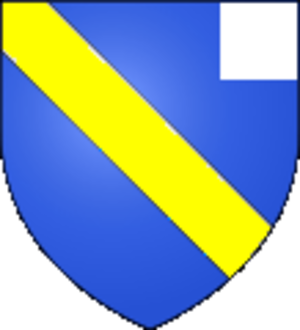
Bühl est une ville d'Allemagne, située dans le Land de Bade-Wurtemberg.